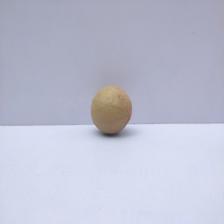
Size: Small